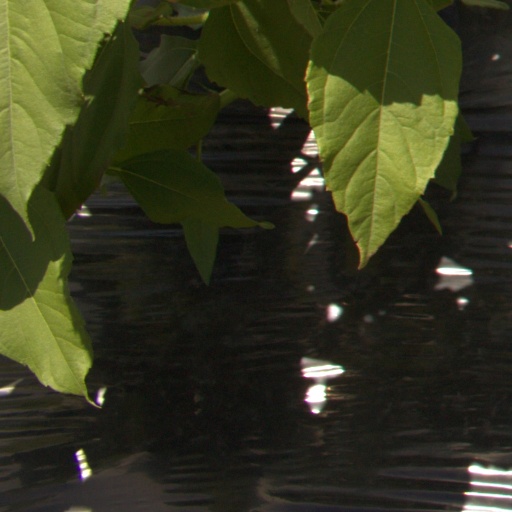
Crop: Jerusalem artichoke